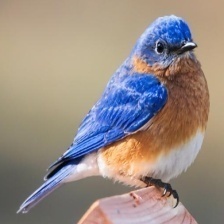
Species: EASTERN BLUEBIRD
Scientific name: SIALIA SIALIS